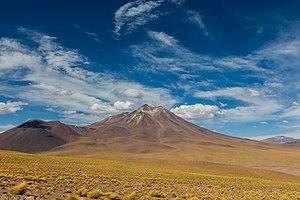
Le Miñiques est un volcan du Chili qui se présente sous la forme d'un stratovolcan et de dômes de lave imbriqués dont le sommet est constitué de trois cratères.